Kevin Garcia Maldonado

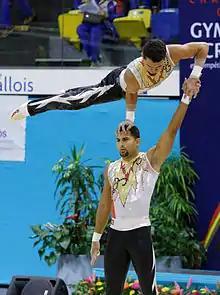
Kevin Garcia Maldonado (top) and Christian Morales at the 2014 Acrobatic Gymnastics World Championships.

Kevin Garcia Maldonado (born October 22, 1996) is a Puerto Rican male acrobatic gymnast. Along with his partner, Christian Morales, he competed in the 2014 Acrobatic Gymnastics World Championships.